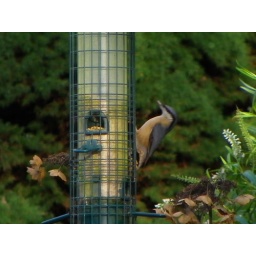
This was spotted in someones back garden looking on to our dog walk.